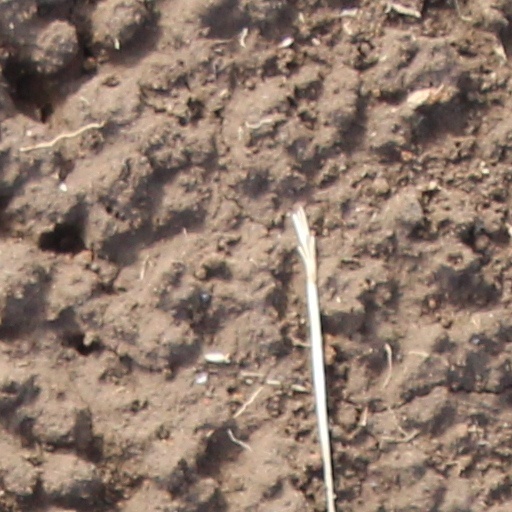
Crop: wheat